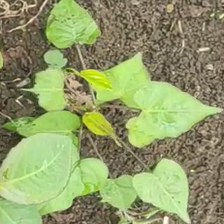
Weed species: Obscure_morning _glory(Ipomoea obscura)